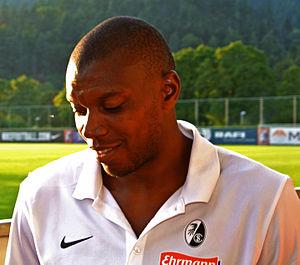
Karim Abdul-Jabbar Guédé, né le 7 janvier 1985 à Hambourg, est un footballeur international slovaque d'origine togolaise. Il possède en outre la nationalité allemande.
L'équipe du Togo de football s'est qualifiée pour la Coupe du monde 2006 en Allemagne. Pour sa première participation à la compétition, la sélection togolaise est éliminée au premier tour, terminant dernière du groupe G derrière la France, la Suisse et la Corée du Sud.